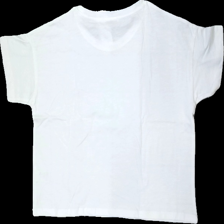
View: back
Type: T-shirt
Category: Ladies
Brand: Lindex
Colors: White
Material: 100% cotton
Cut: Regular
Size: S
Season: All
Damage location: top left
Damage 2 location: top right
Damage 3 location: middle center
Price range: 50-100
Recommended usage: Reuse
Description: vit t-shirt